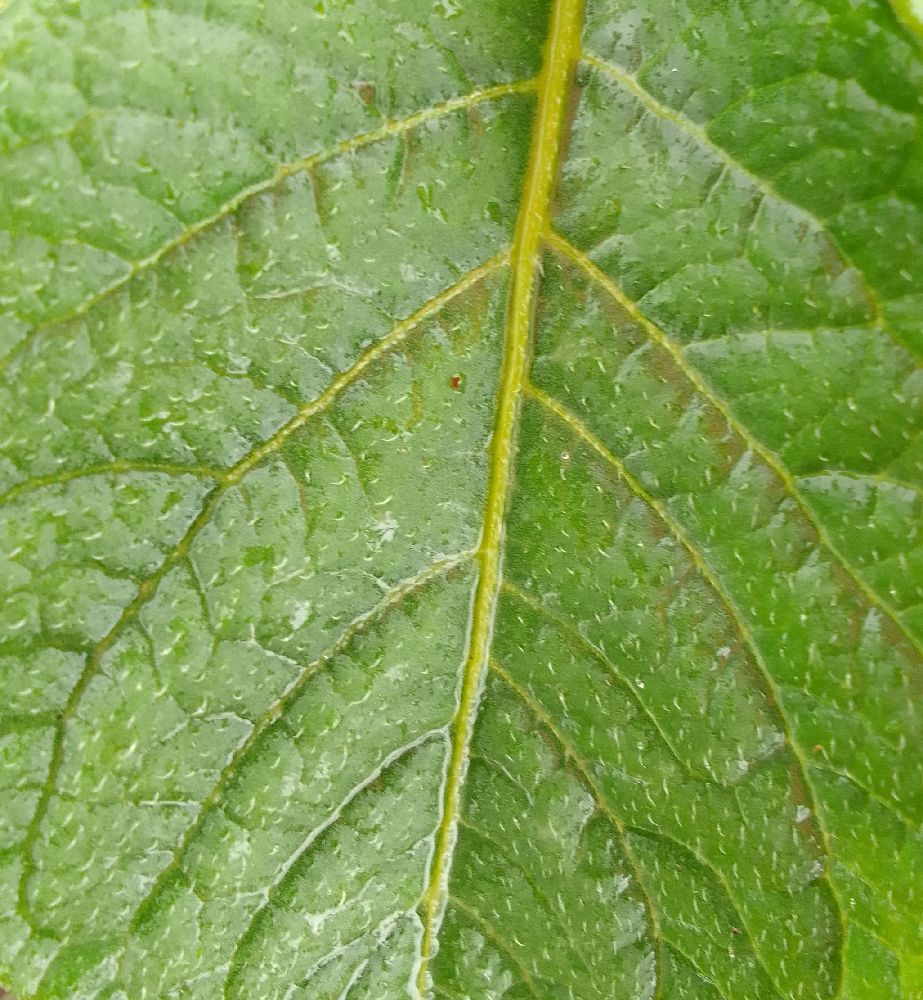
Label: Healthy